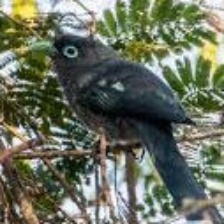
Species: BLUE MALKOHA
Scientific name: CEUTHMOCHARES AEREUS